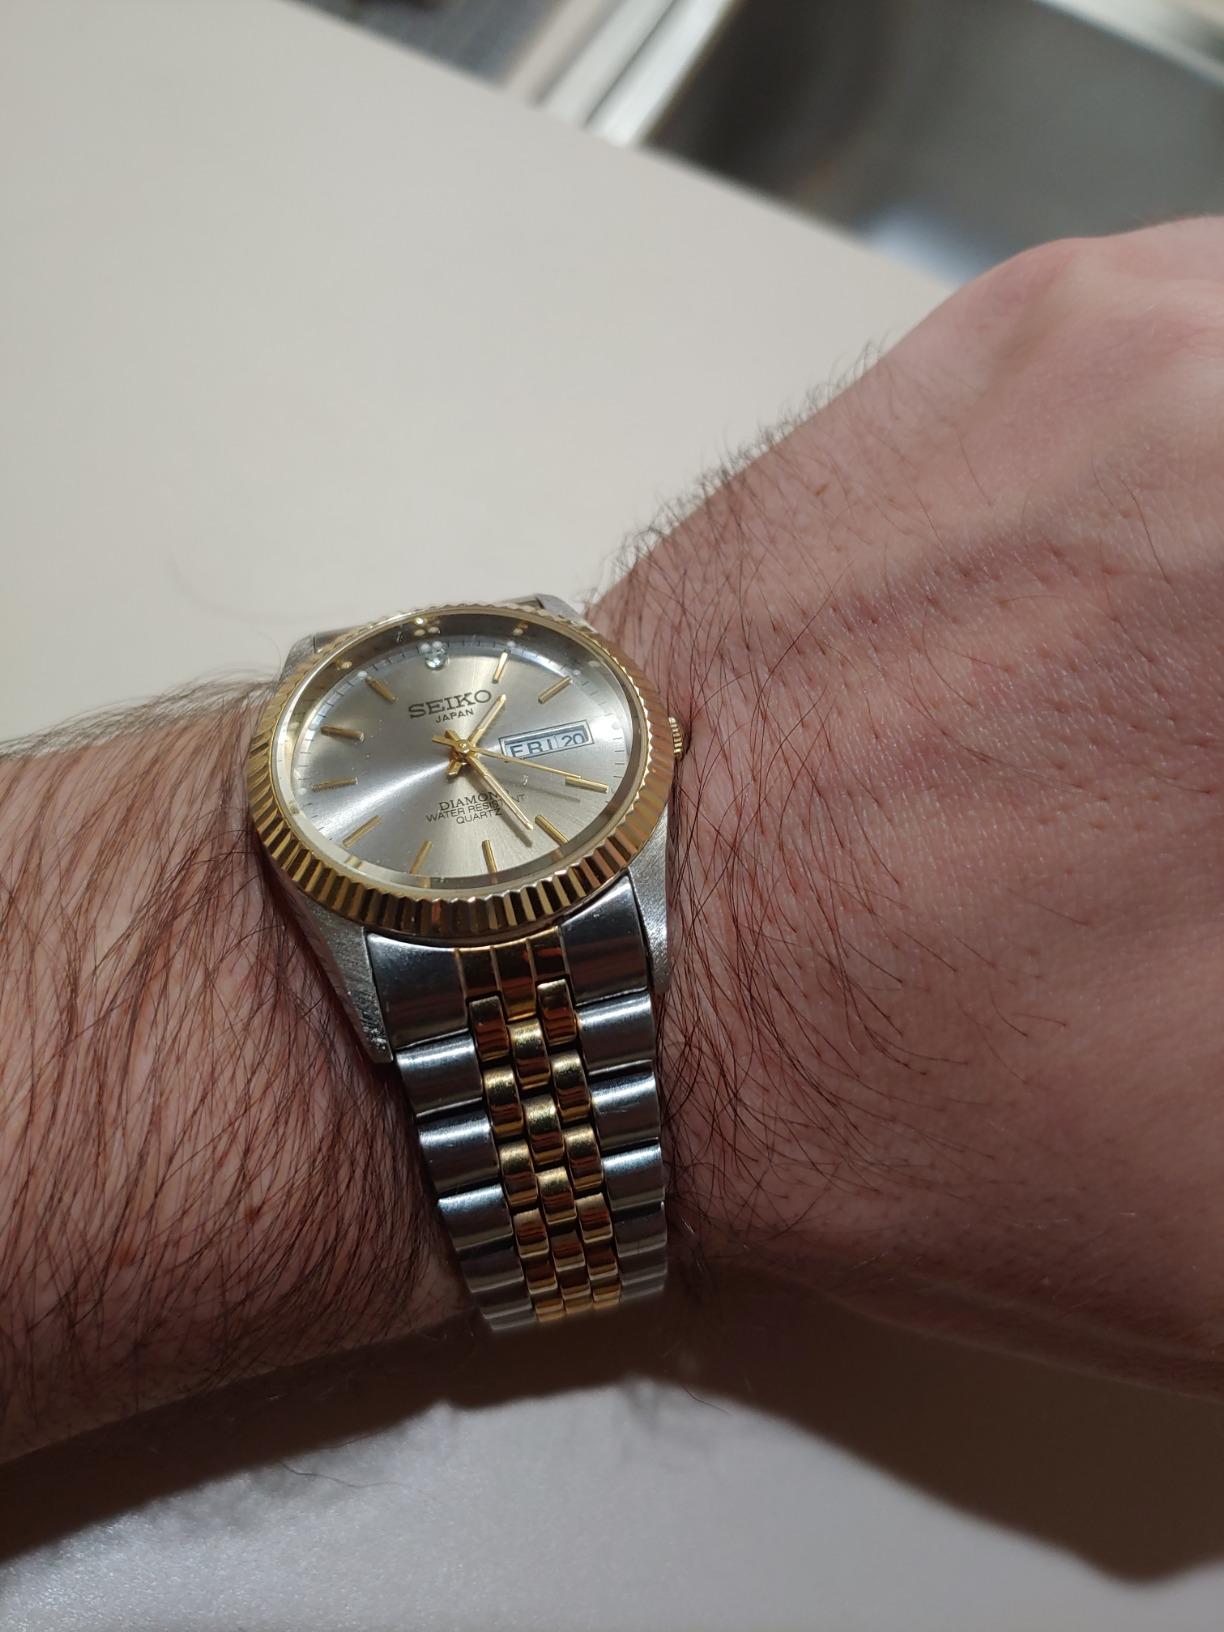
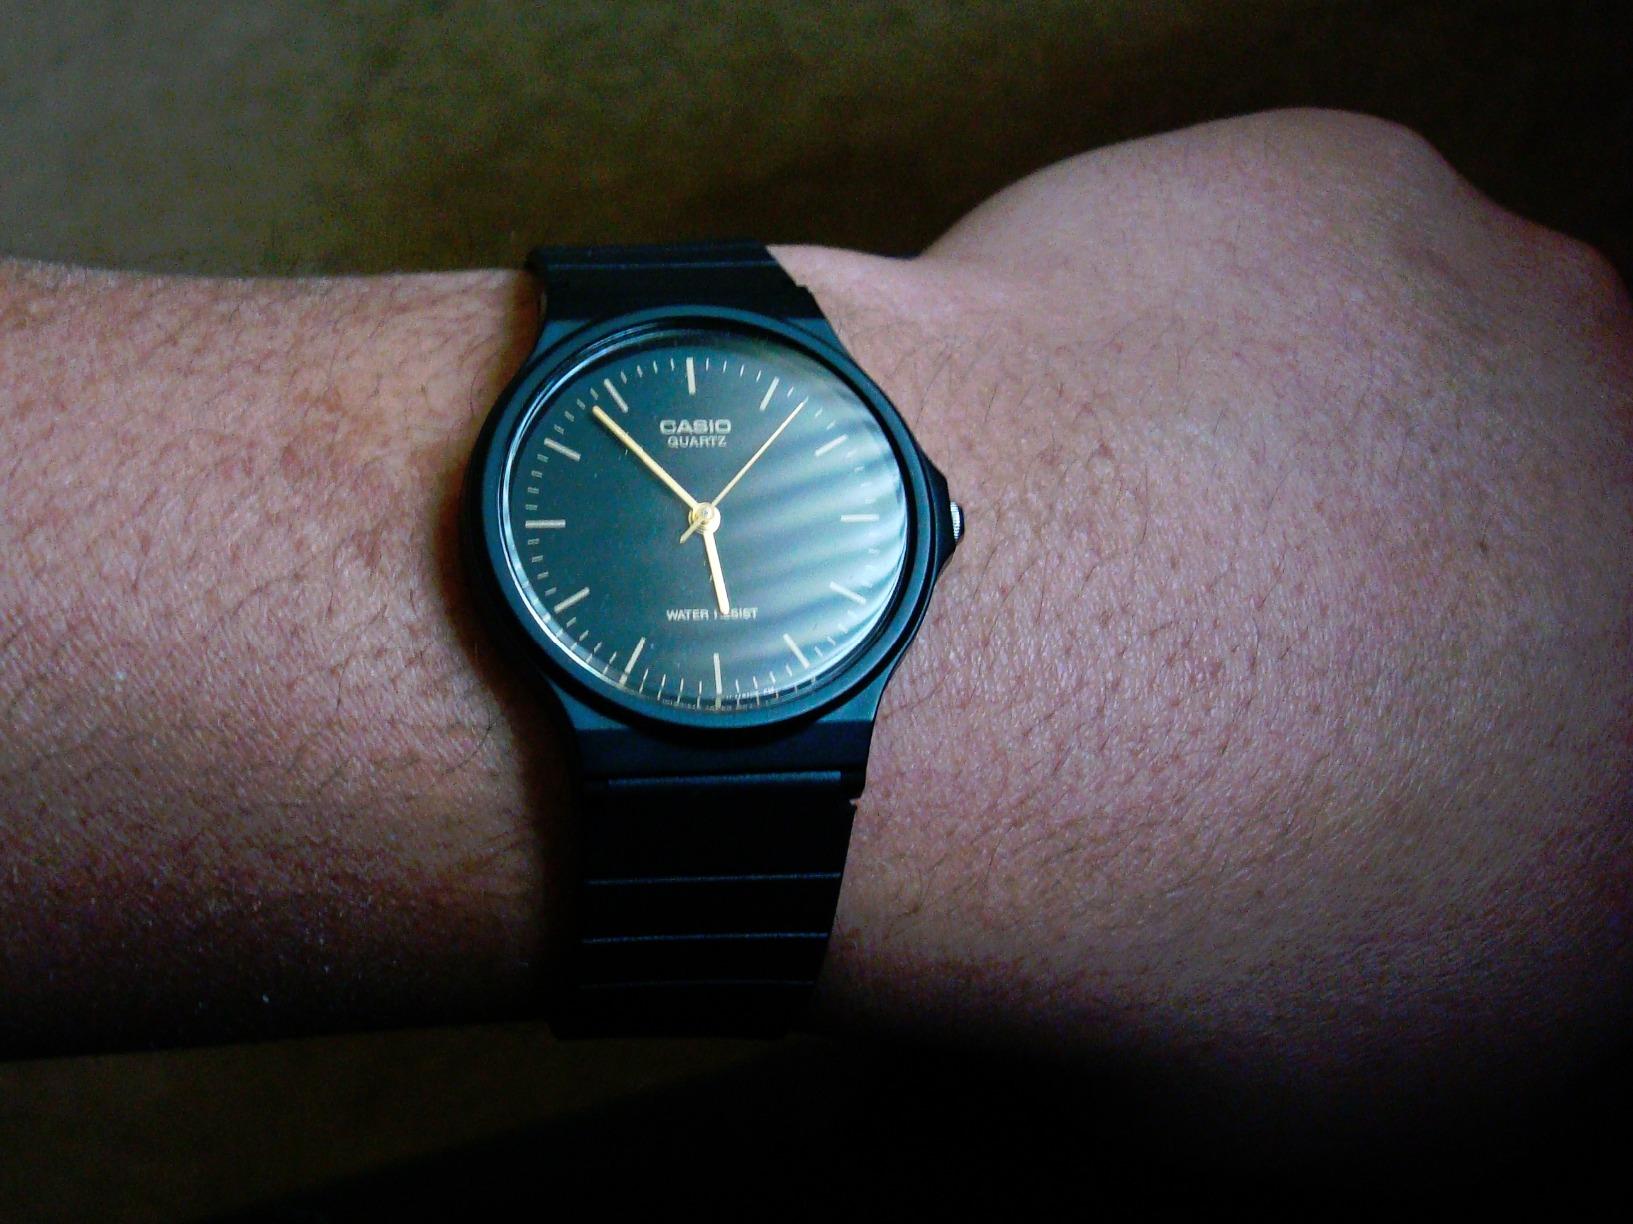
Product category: accessories_watch
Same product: no